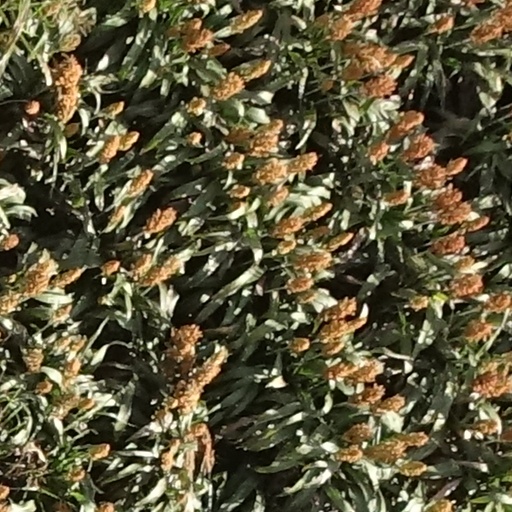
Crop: sorghum